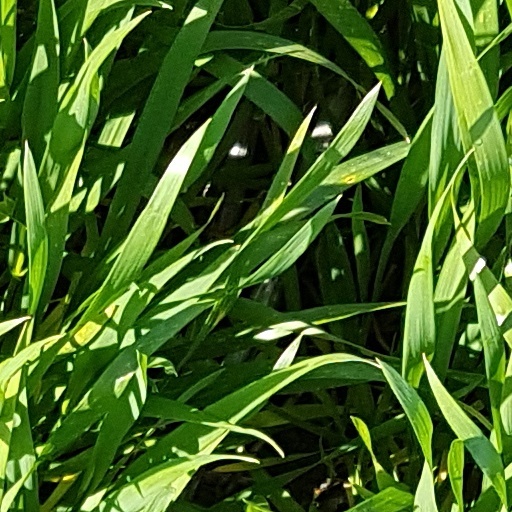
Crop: wheat